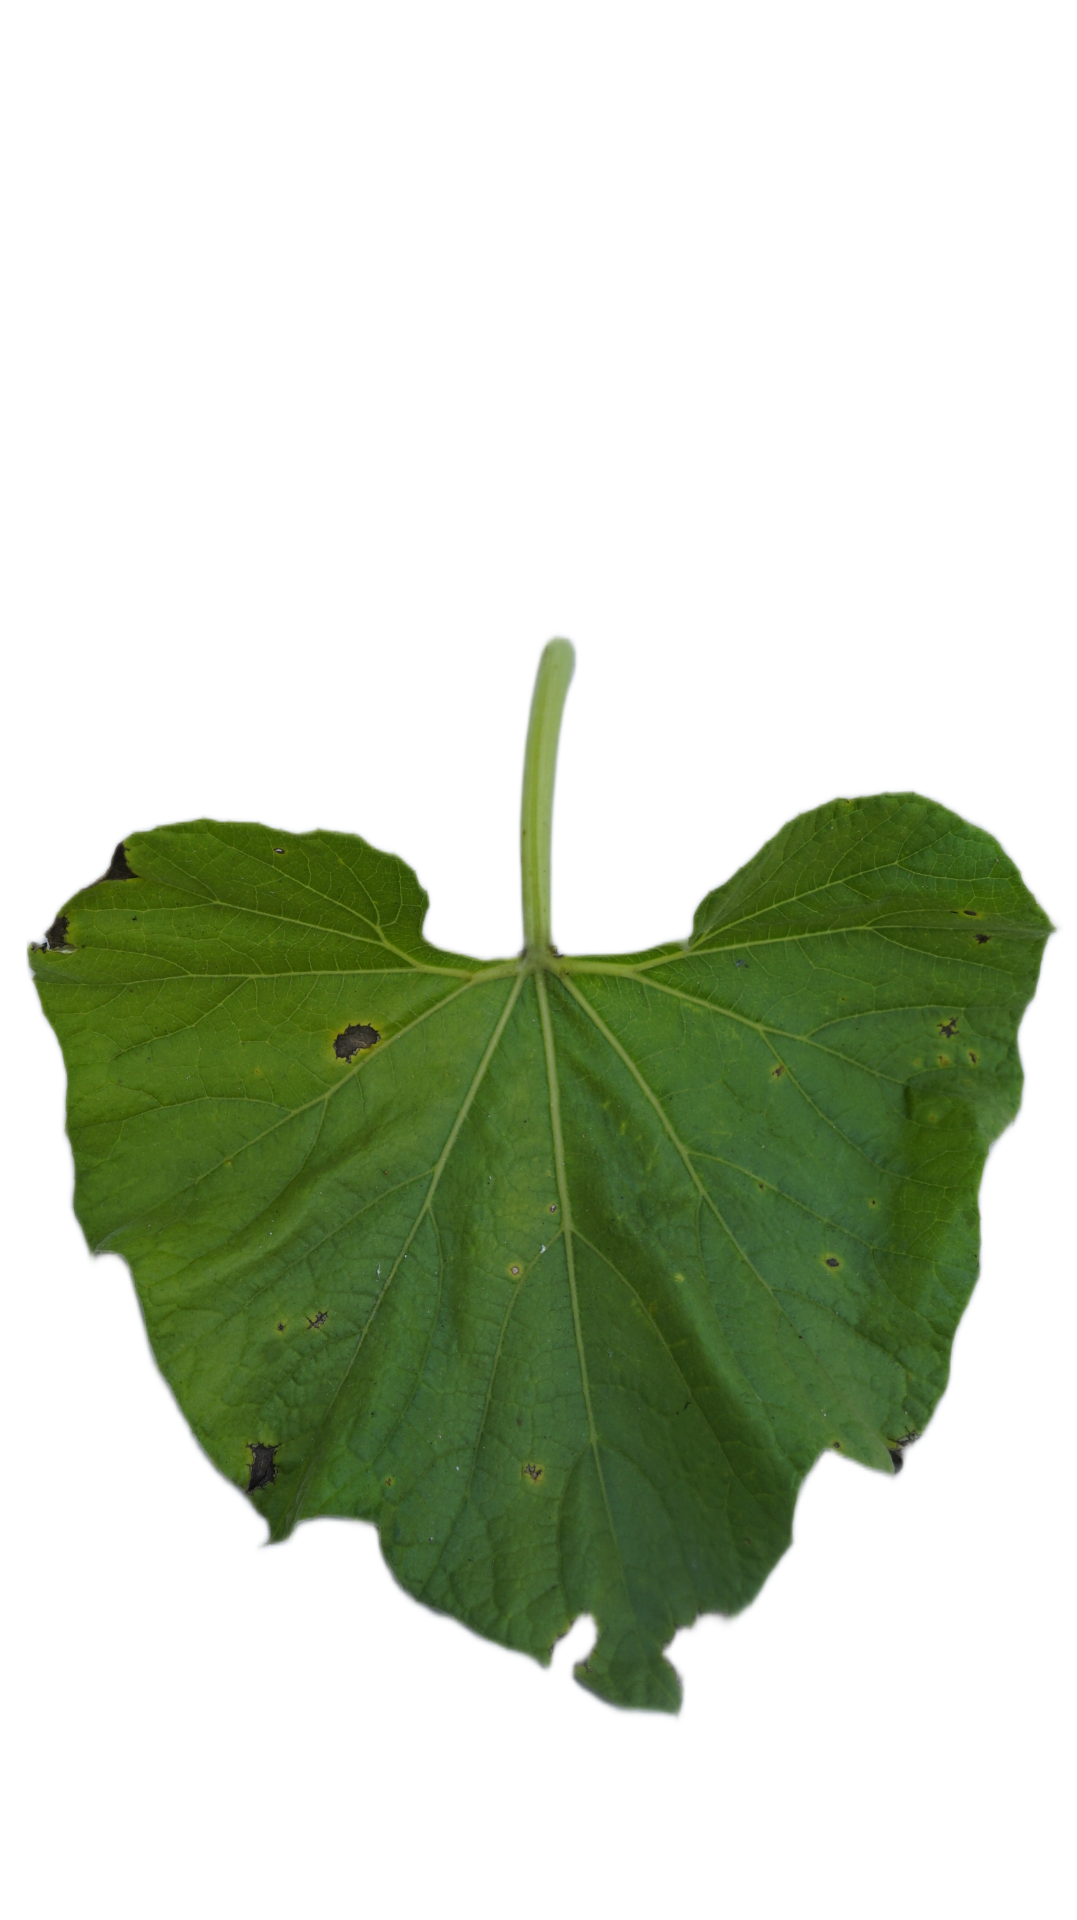
Crop: Bottle Gourd
Label: Anthracnose